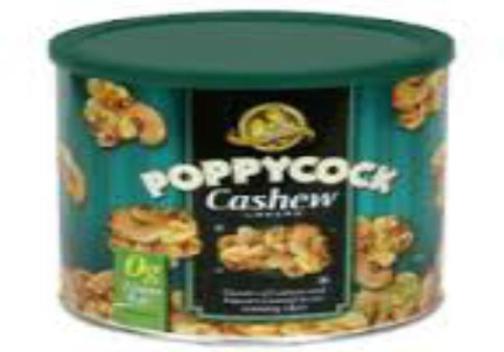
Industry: Food